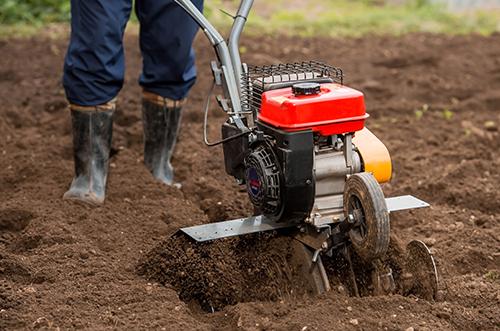
Mashine ndogo ya kilimo inayoendeshwa kwa injini ndogo ya mafuta inayotumia mifumo ya kisasa na majembe madogo madogo, yanayotumika kwa ajili ya uchimbuaji wa ardhi na uchanganyaji wa udongo kwa ajili ya uandaaji wa shamba kuelekea shughuli za kilimo.